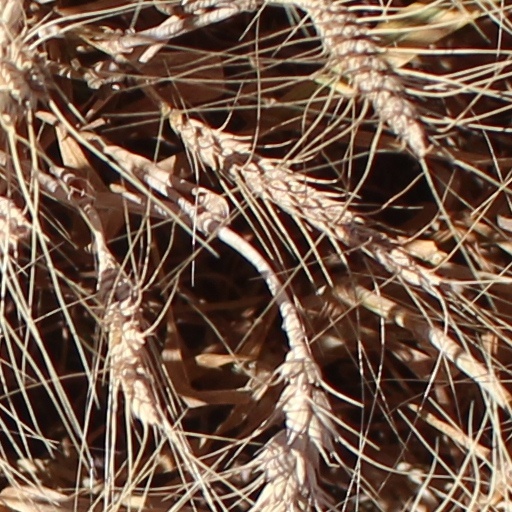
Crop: wheat